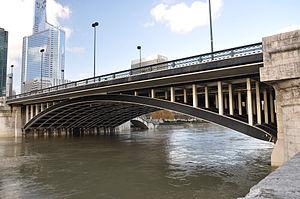
Pont de Neuilly à Neuilly-sur-Seine dans le département des Hauts-de-Seine en France. Vue à partir de la rive droite de la Seine côté Neuilly vers La Défense.
Cette liste contient les ponts présents sur la Seine et ses bras. Elle est donnée par département de l'aval du fleuve vers son amont et précise, après chaque pont, le nom des communes qu'elle relie, en commençant par celle située sur la rive gauche du fleuve.
Le pont de Neuilly est un pont routier et ferroviaire qui traverse la Seine entre Neuilly-sur-Seine, Courbevoie et Puteaux, dans le département français des Hauts-de-Seine. Face au quartier d'affaires de La Défense, il est dans l'alignement de l'axe historique parisien.